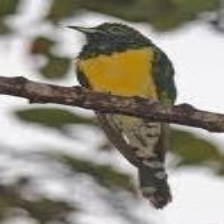
Species: AFRICAN EMERALD CUCKOO
Scientific name: CHRYSOCOCCYX CUPREUS